Luca Cambiaso

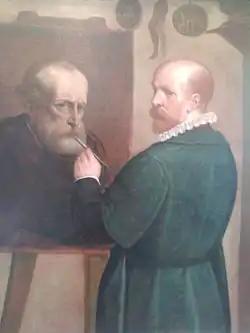
Self-portrait of the painter who paints the portrait of his father Giovanni

Cambiaso had an ardent fancy, and was a bold designer in a Raphaelesque mode. His main influences are said to have been Correggio and the Late Renaissance Venetian school. His extreme facility astonished the Spanish painters. It is said that Philip II, watching one day with pleasure the off-hand zest with which Cambiaso was painting a head of a laughing child, was allowed the further surprise of seeing the laugh changed, by a touch or two upon the lips, into a weeping expression. The artist painted sometimes with a brush in each hand, and with a certainty equalling or transcending that even of Tintoretto. His fresco technique was very spontaneous and he used small drawings to create full-size sketches on the walls without the aid of cartoons.